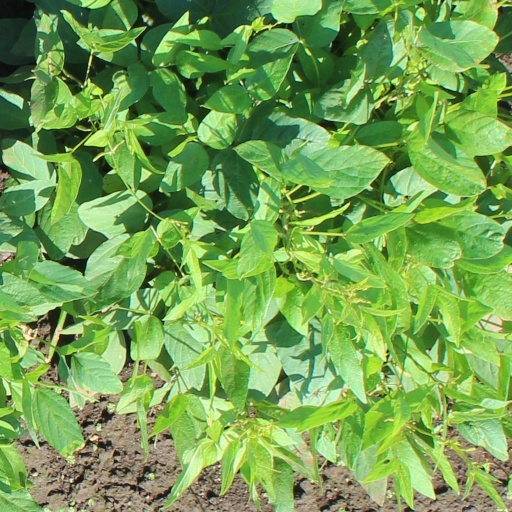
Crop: soybean